Calcium hydroxide

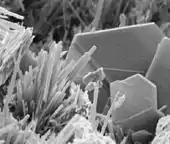
SEM image of fractured hardened cement paste, showing plates of calcium hydroxide and needles of ettringite (micron scale)

Calcium hydroxide adopts a polymeric structure, as do all metal hydroxides. The structure is identical to that of Mg(OH) ("brucite structure"); i.e., the cadmium iodide motif. Strong hydrogen bonds exist between the layers.